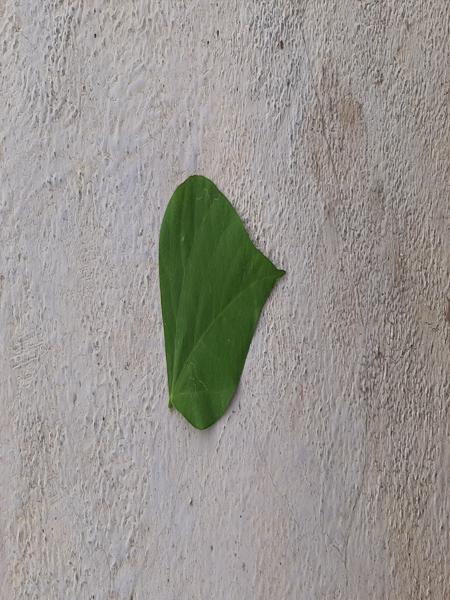
Plant: Beans